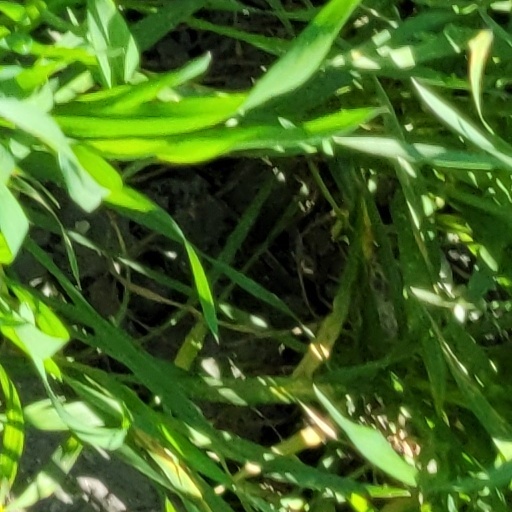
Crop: wheat